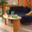
Label: couch